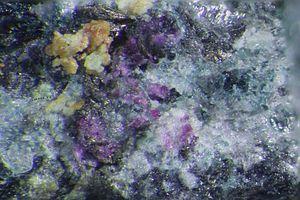
La putnisite est un minéral léger, friable et de couleur violet découvert en 2007 en Australie dans un affleurement du lac Cowan. Il est nommé d'après les deux géologues de l'université de Münster qui l'ont découvert, Andrew et Christine Putnis.